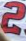
Number: 2